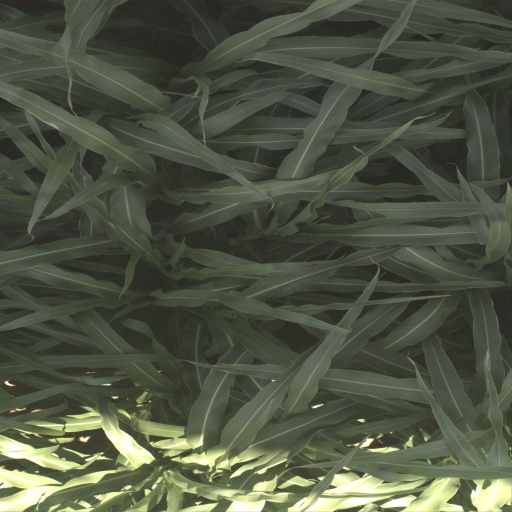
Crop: sorghum